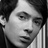
Emotion: neutral